Yorkshire Museum

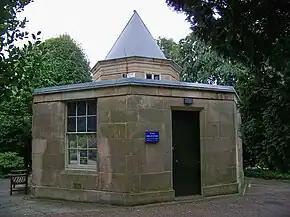
York Observatory

The astronomy collection is mainly kept in the observatory in the museum gardens with some telescopes kept at the Castle Museum in York. The observatory is staffed by volunteers.